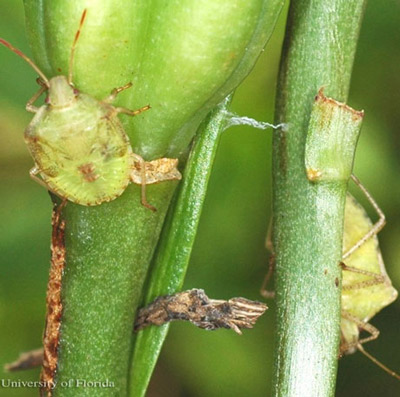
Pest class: stink_bug